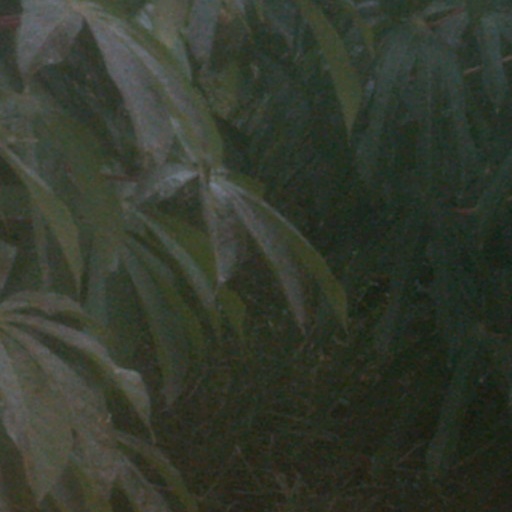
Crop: cassava